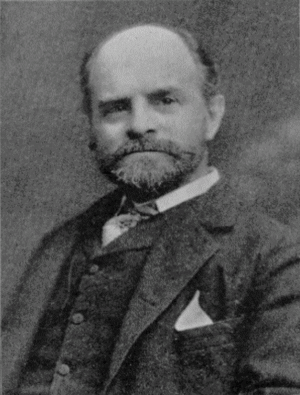
Sir Andrew Thomas Taylor, architecte